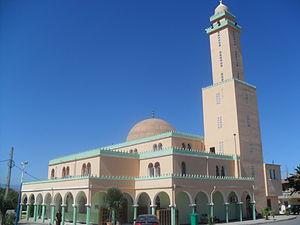
La Mosquée d'El kanner Centre (Algérie)
El Kennar Nouchfi est une commune de la wilaya de Jijel en Algérie.